Jacobstow

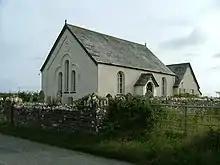
Eden Methodist Chapel, Headon Cross

Jacobstow Community Primary School is situated in the village. The school caters for up to 90 children aged 4–11 years in three classes. Its catchment area includes most of Jacobstow parish as well as parts of Poundstock, St Gennys and Week St Mary parishes.